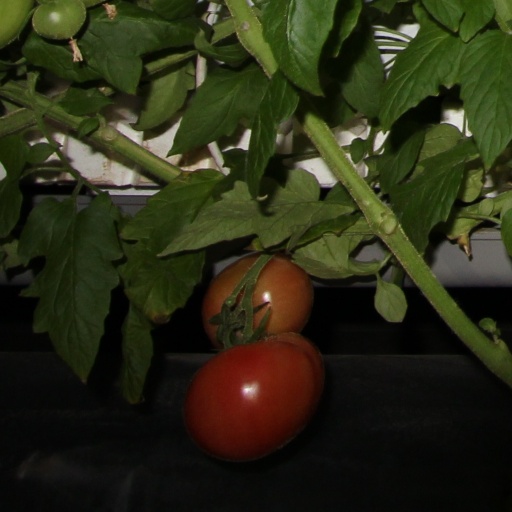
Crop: tomato